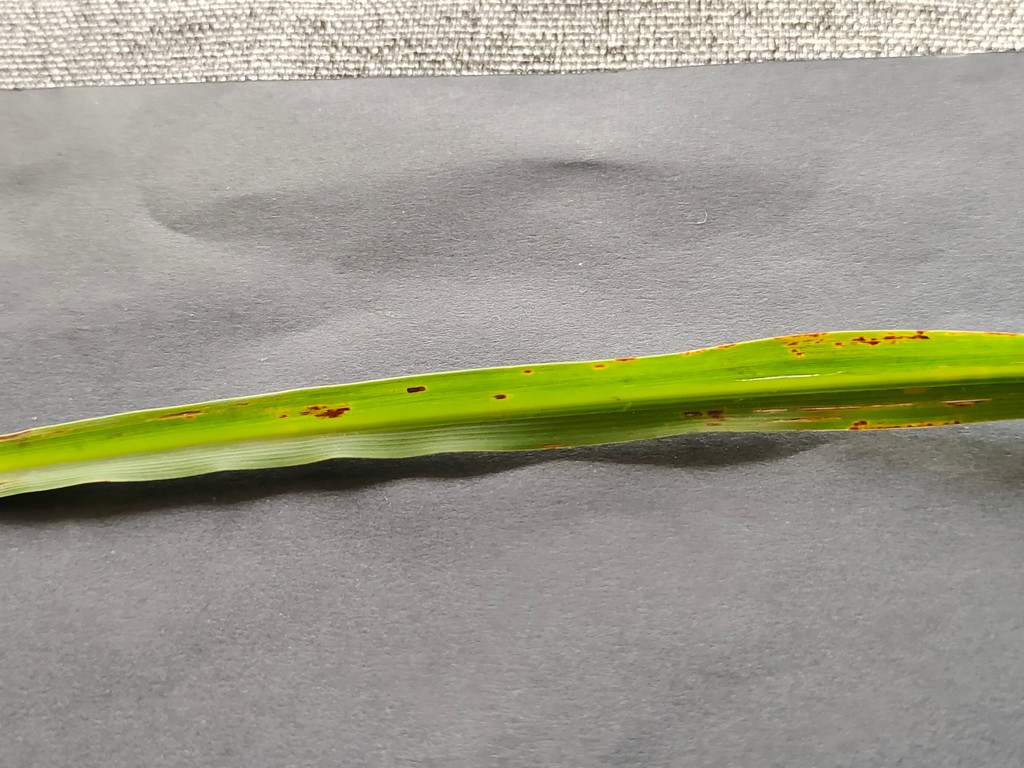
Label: Unhealthy